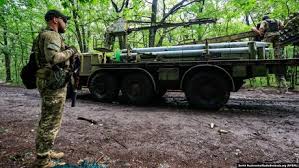
Label: BM-30